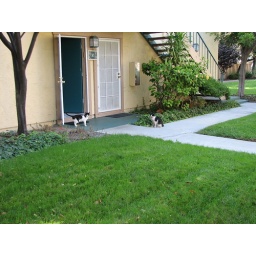
bunny & fatzluha near entrance door @ prev house